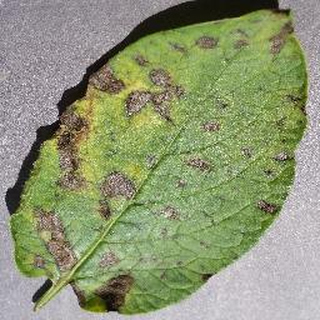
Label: potato_early_blight